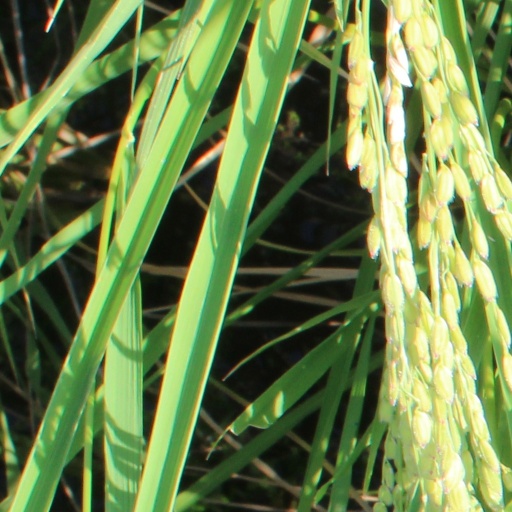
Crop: rice